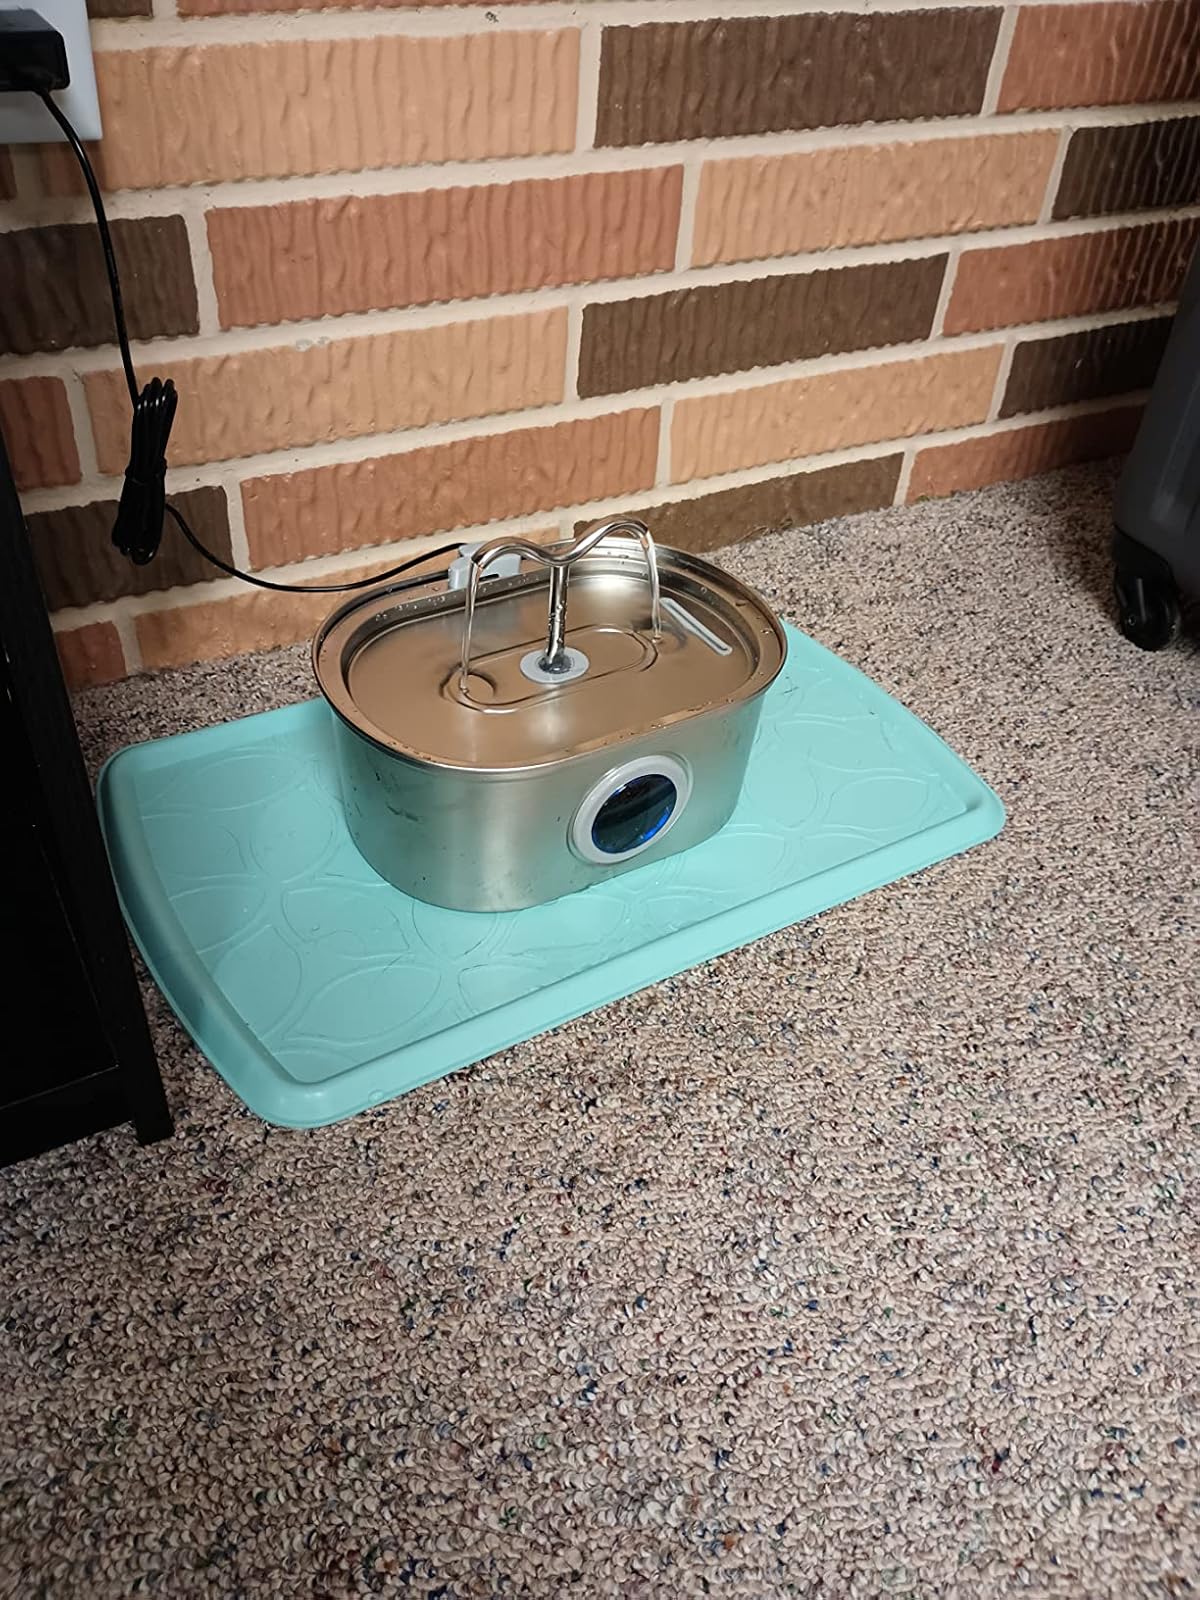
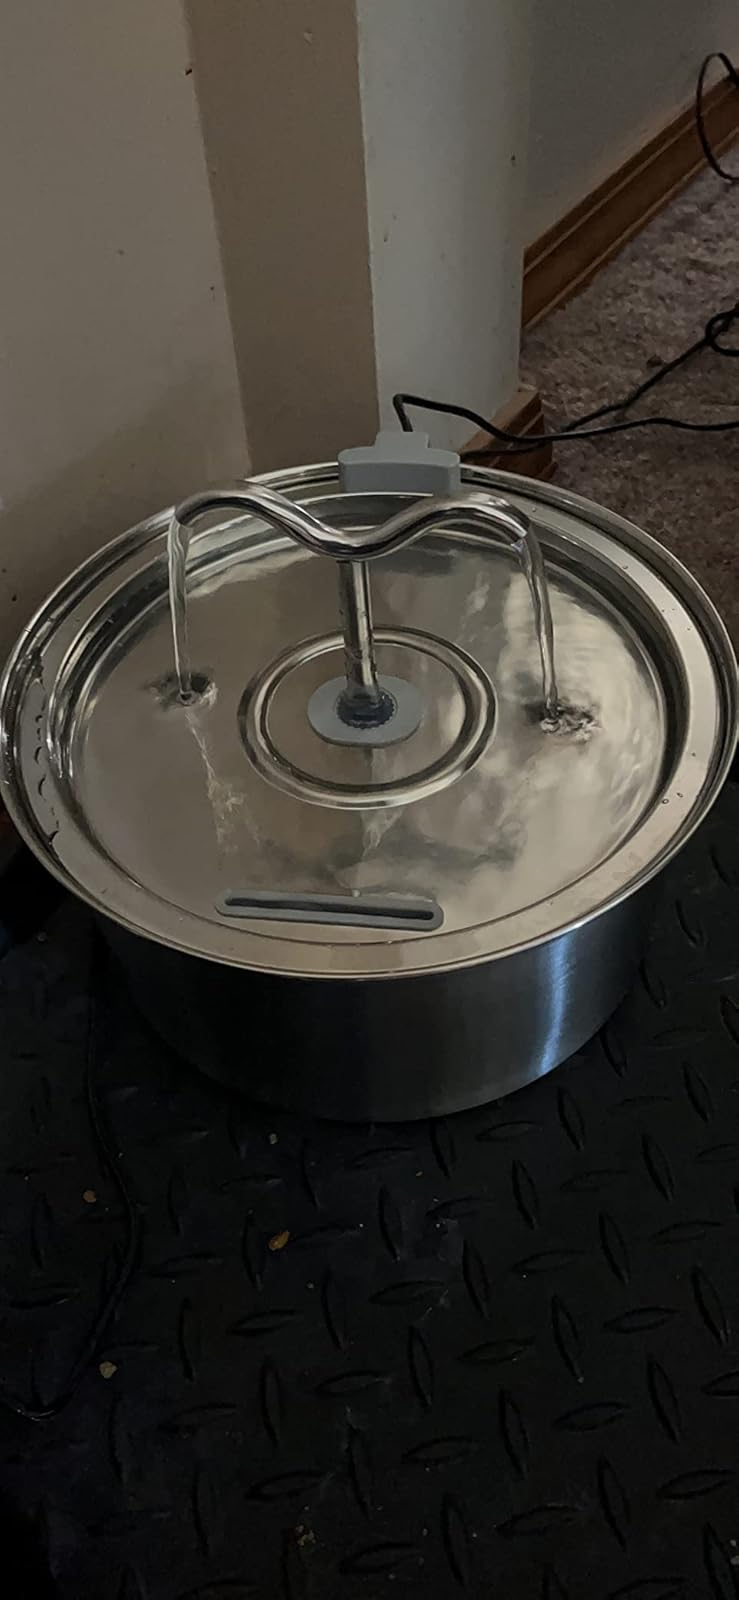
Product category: items_bowl
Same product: no